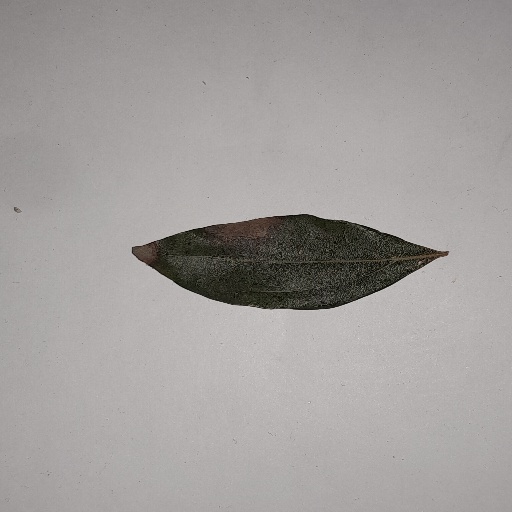
Species: Camphor
Leaf condition: Bacterial Spot